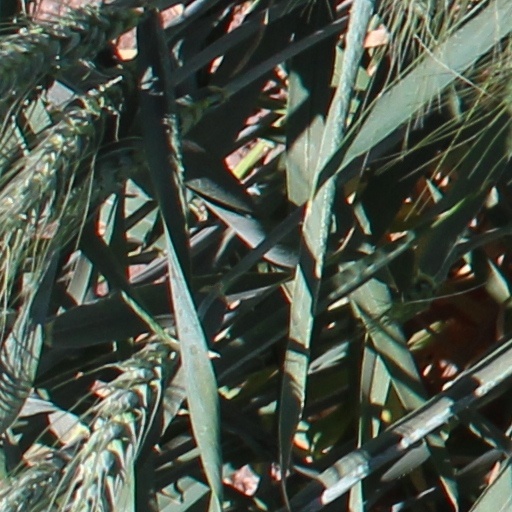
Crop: wheat